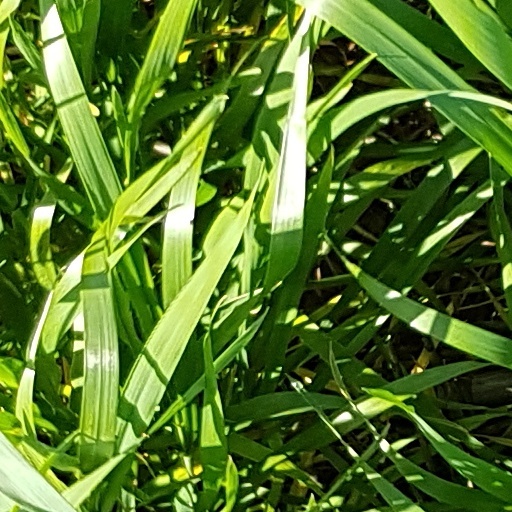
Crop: wheat